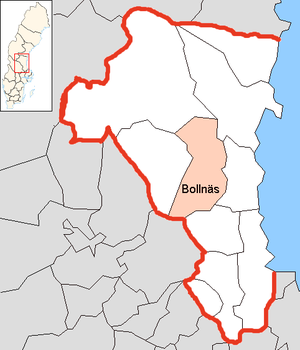
La commune de Bollnäs est une commune du comté de Gävleborg en Suède. 26 394 personnes y vivent. Son siège se trouve à Bollnäs.